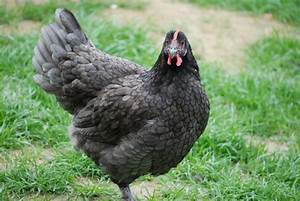
Label: gallina